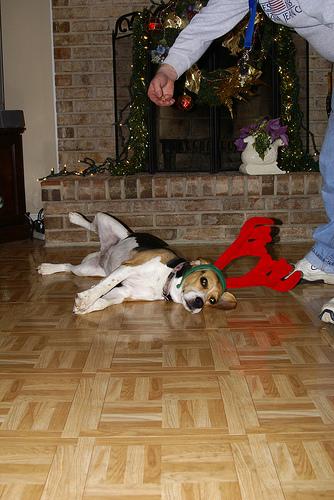
Breed: beagle